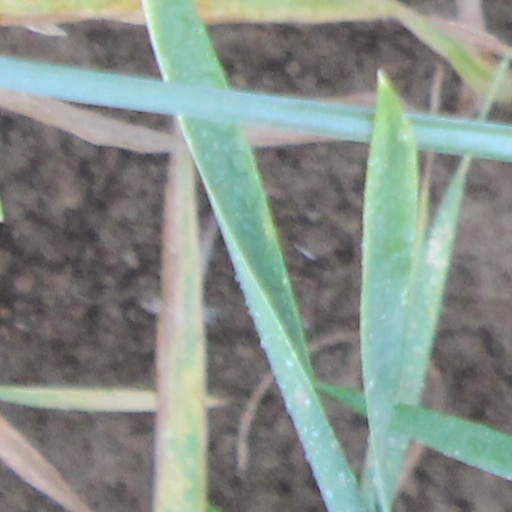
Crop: wheat